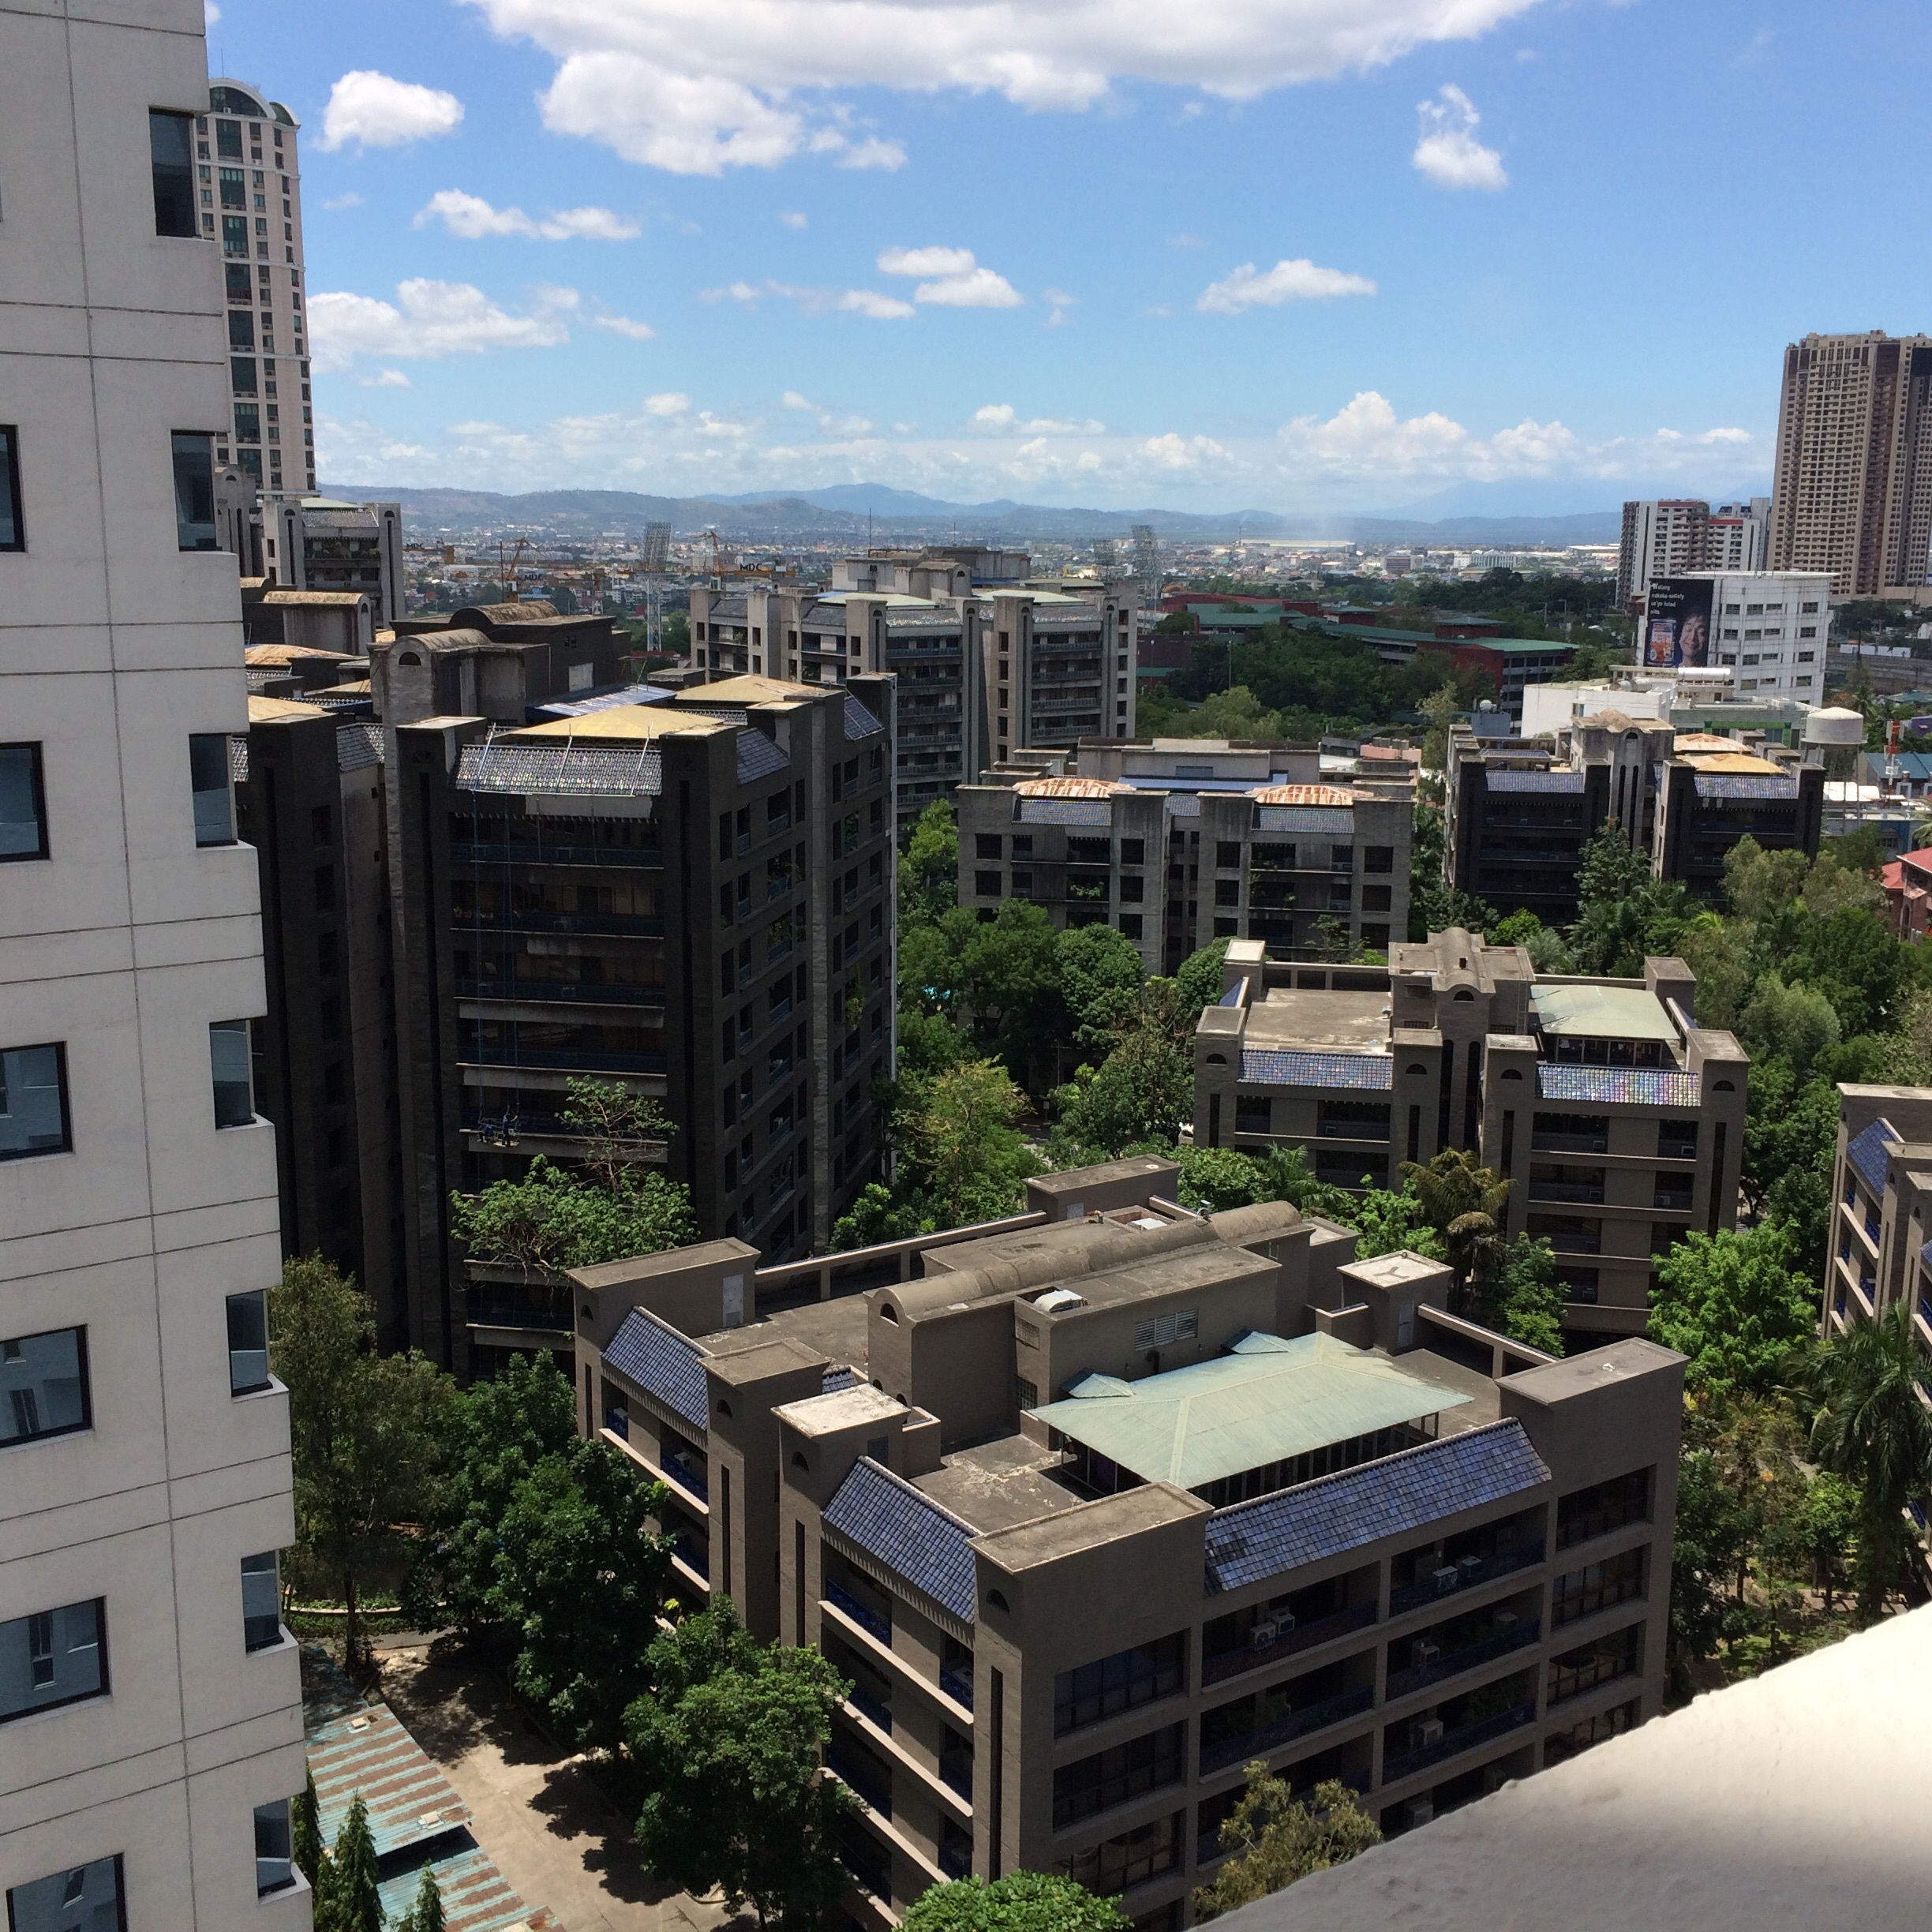
architecture, skyline, city, skyscraper, cityscape, downtown, suburb, tower, landmark, facade, tower block, metropolis, condominium, neighbourhood, blue skies, manila, urban area, residential area, human settlement, metropolitan area